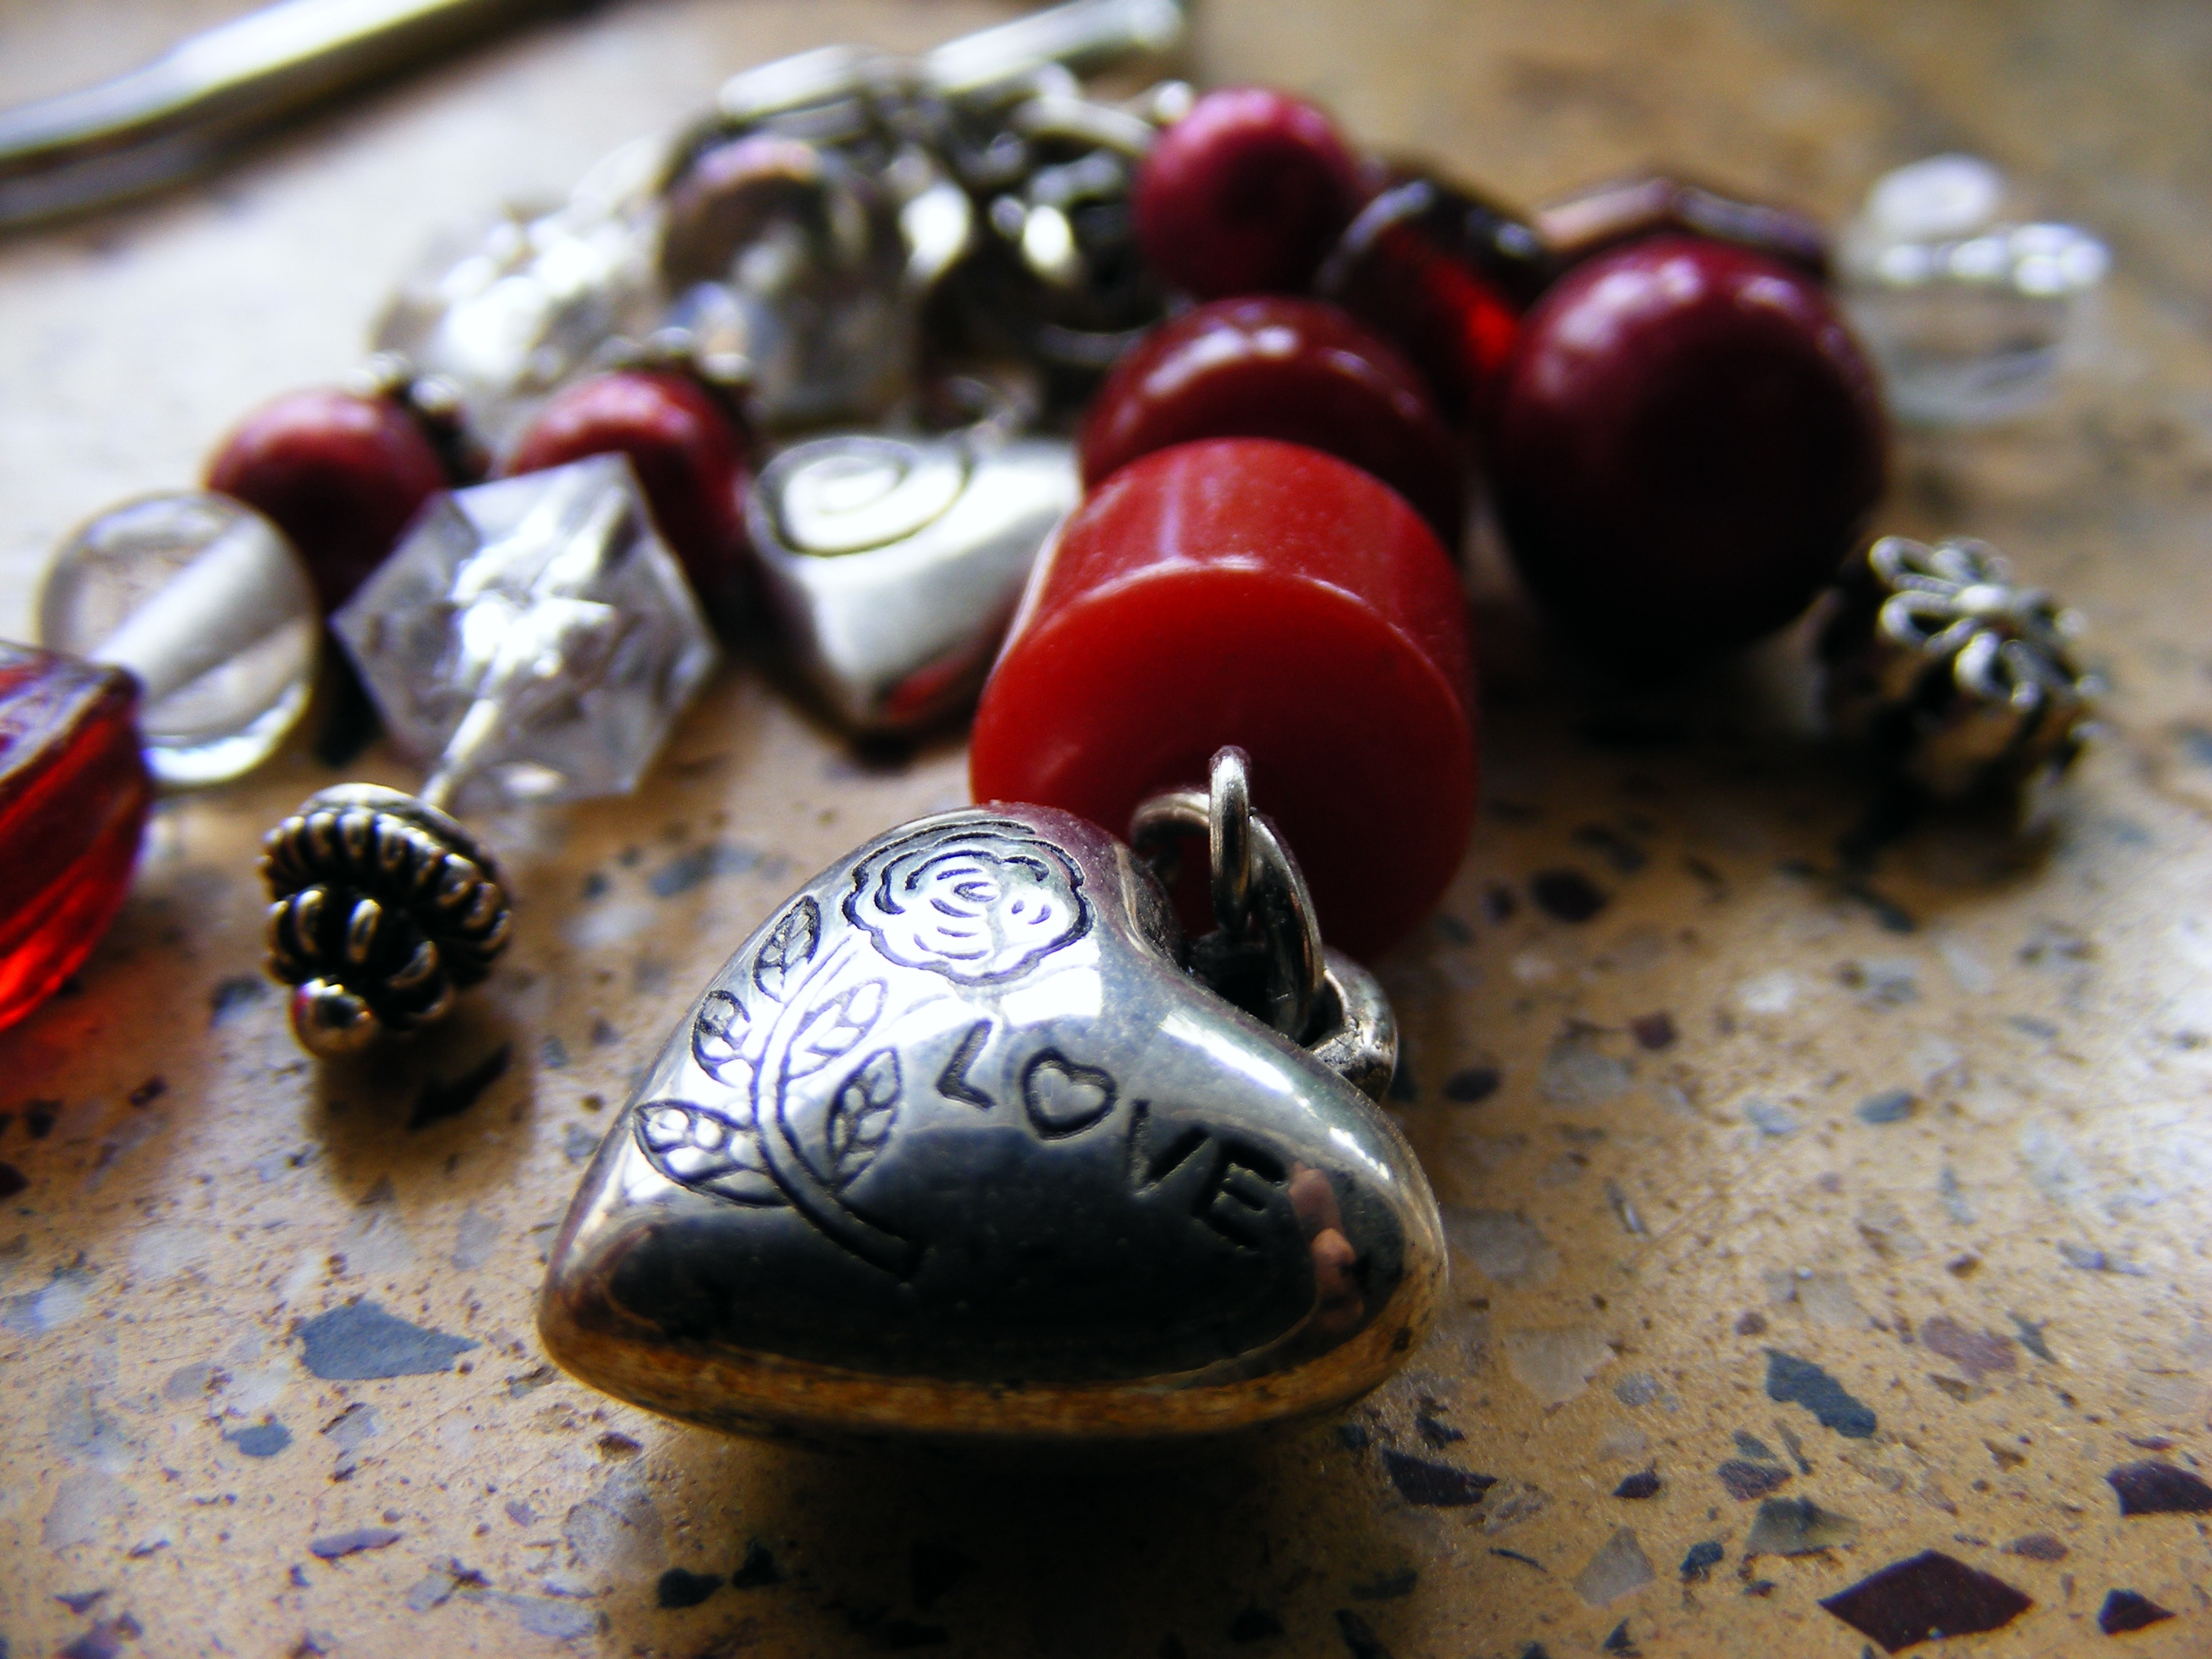
love, heart, gift, red, bead, material, jewelry, bracelet, jewellery, art, macro photography, jewelry making, fashion accessory